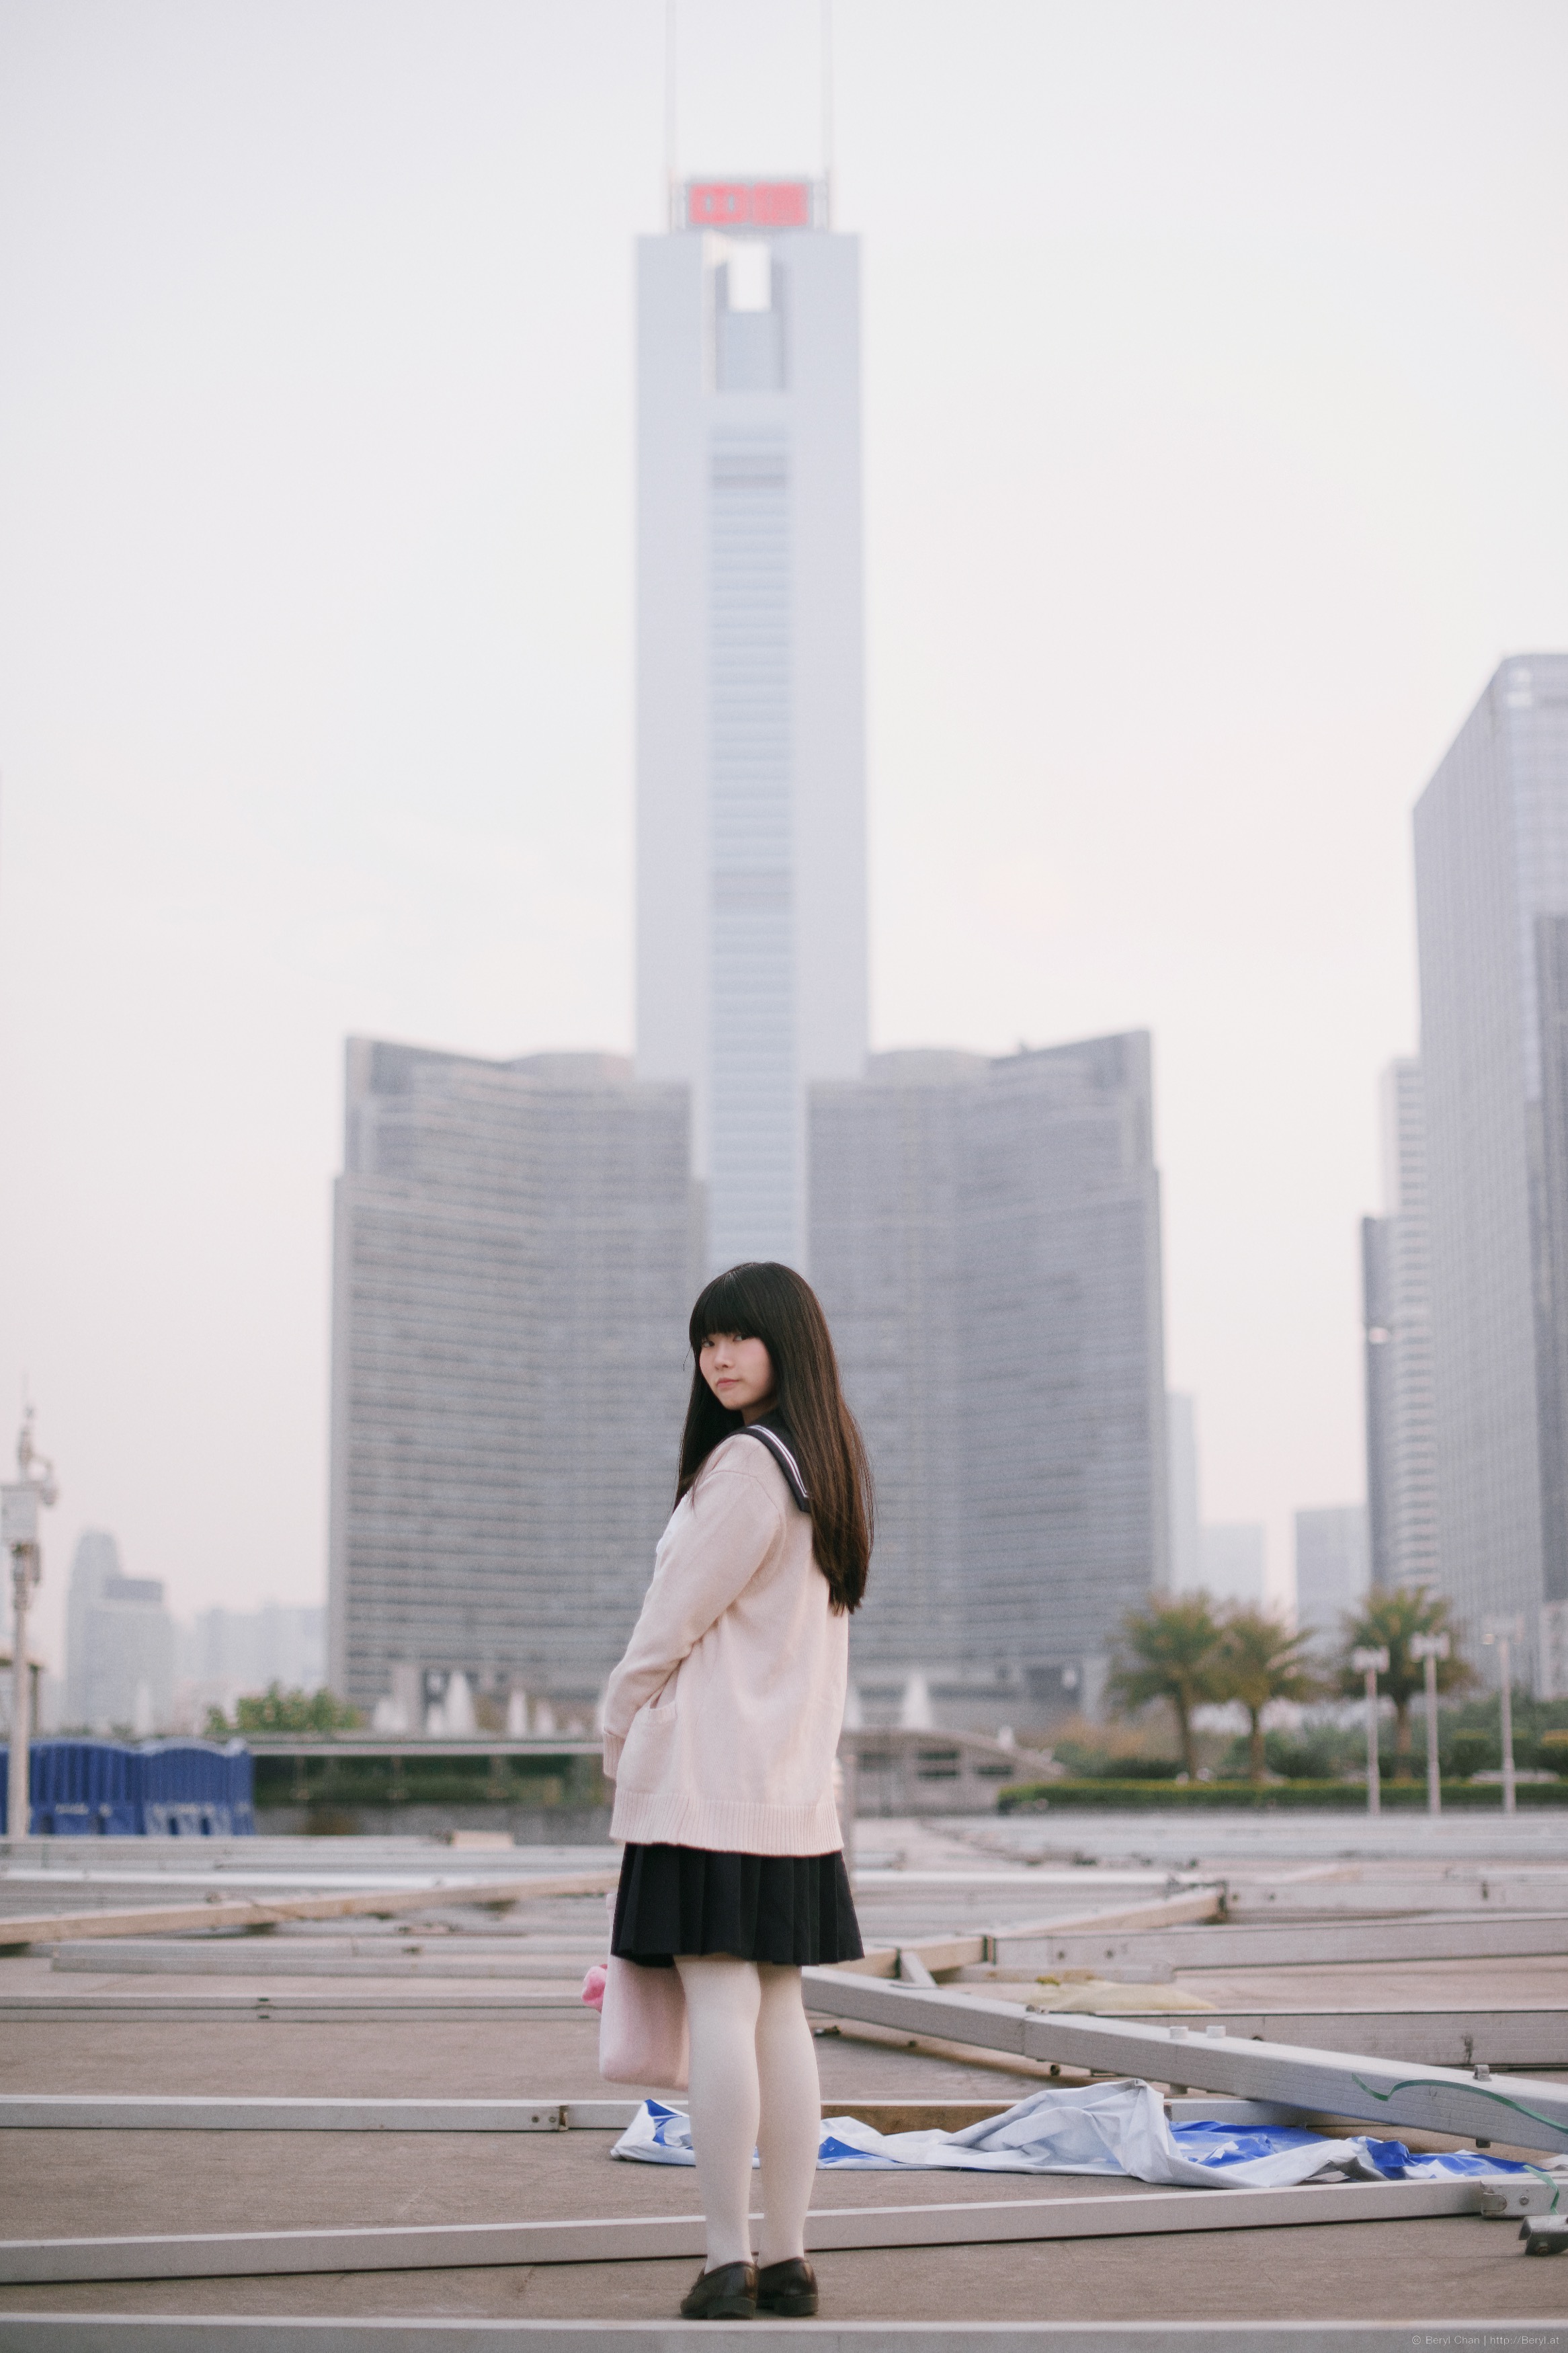
winter, girl, hair, white, countryside, city, cute, urban, portrait, nikon, clothing, face, 50mm, legs, uniform, skirt, longhair, tights, nikond800e, pantyhose, afsnikkor50mmf14g, teenage, schoolgirl, sailor, sailoruniform, twintails, whitetights, jk